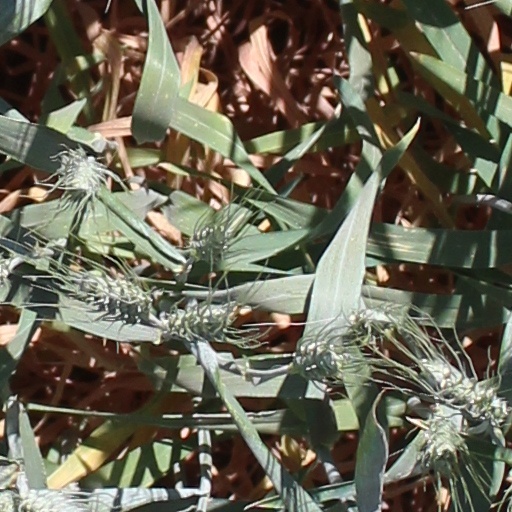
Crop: wheat